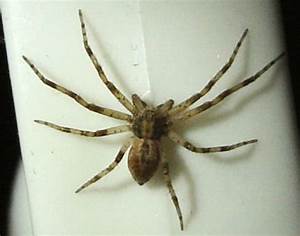
Label: ragno